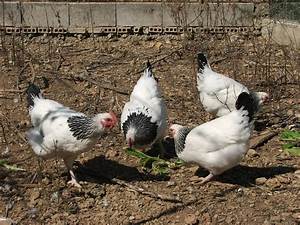
Label: chicken